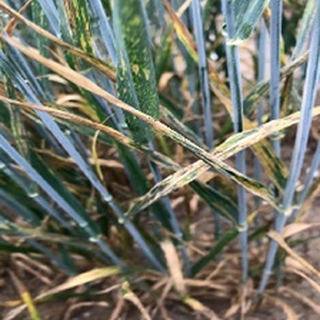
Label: wheat_yellow_rust